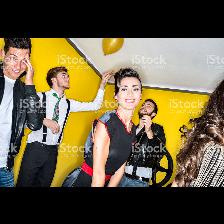
Label: Human